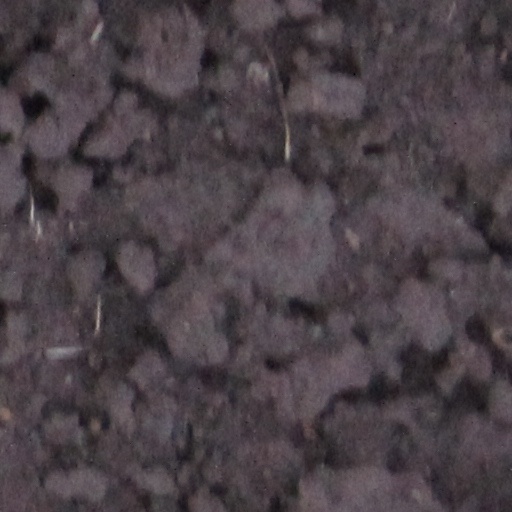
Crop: wheat